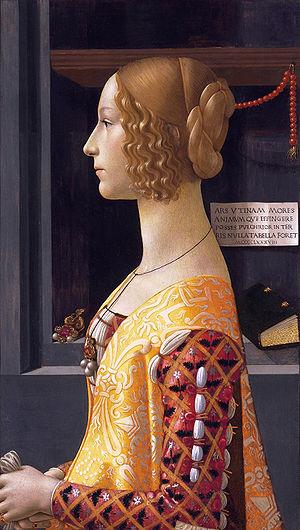
Giovanna degli Albizzi, ou Giovanna Tornabuoni après son mariage, fut une femme de la haute bourgeoisie florentine du Quattrocento, représentée dans de nombreuses œuvres de Domenico Ghirlandaio et Sandro Botticelli.
Domenico di Tommaso Curradi di Doffo Bigordi, appelé couramment Domenico Bigordi dit Domenico Ghirlandaio, né le 2 juin 1448 à Florence, mort de la peste le 11 janvier 1494 à Florence, est un peintre de l'école florentine.